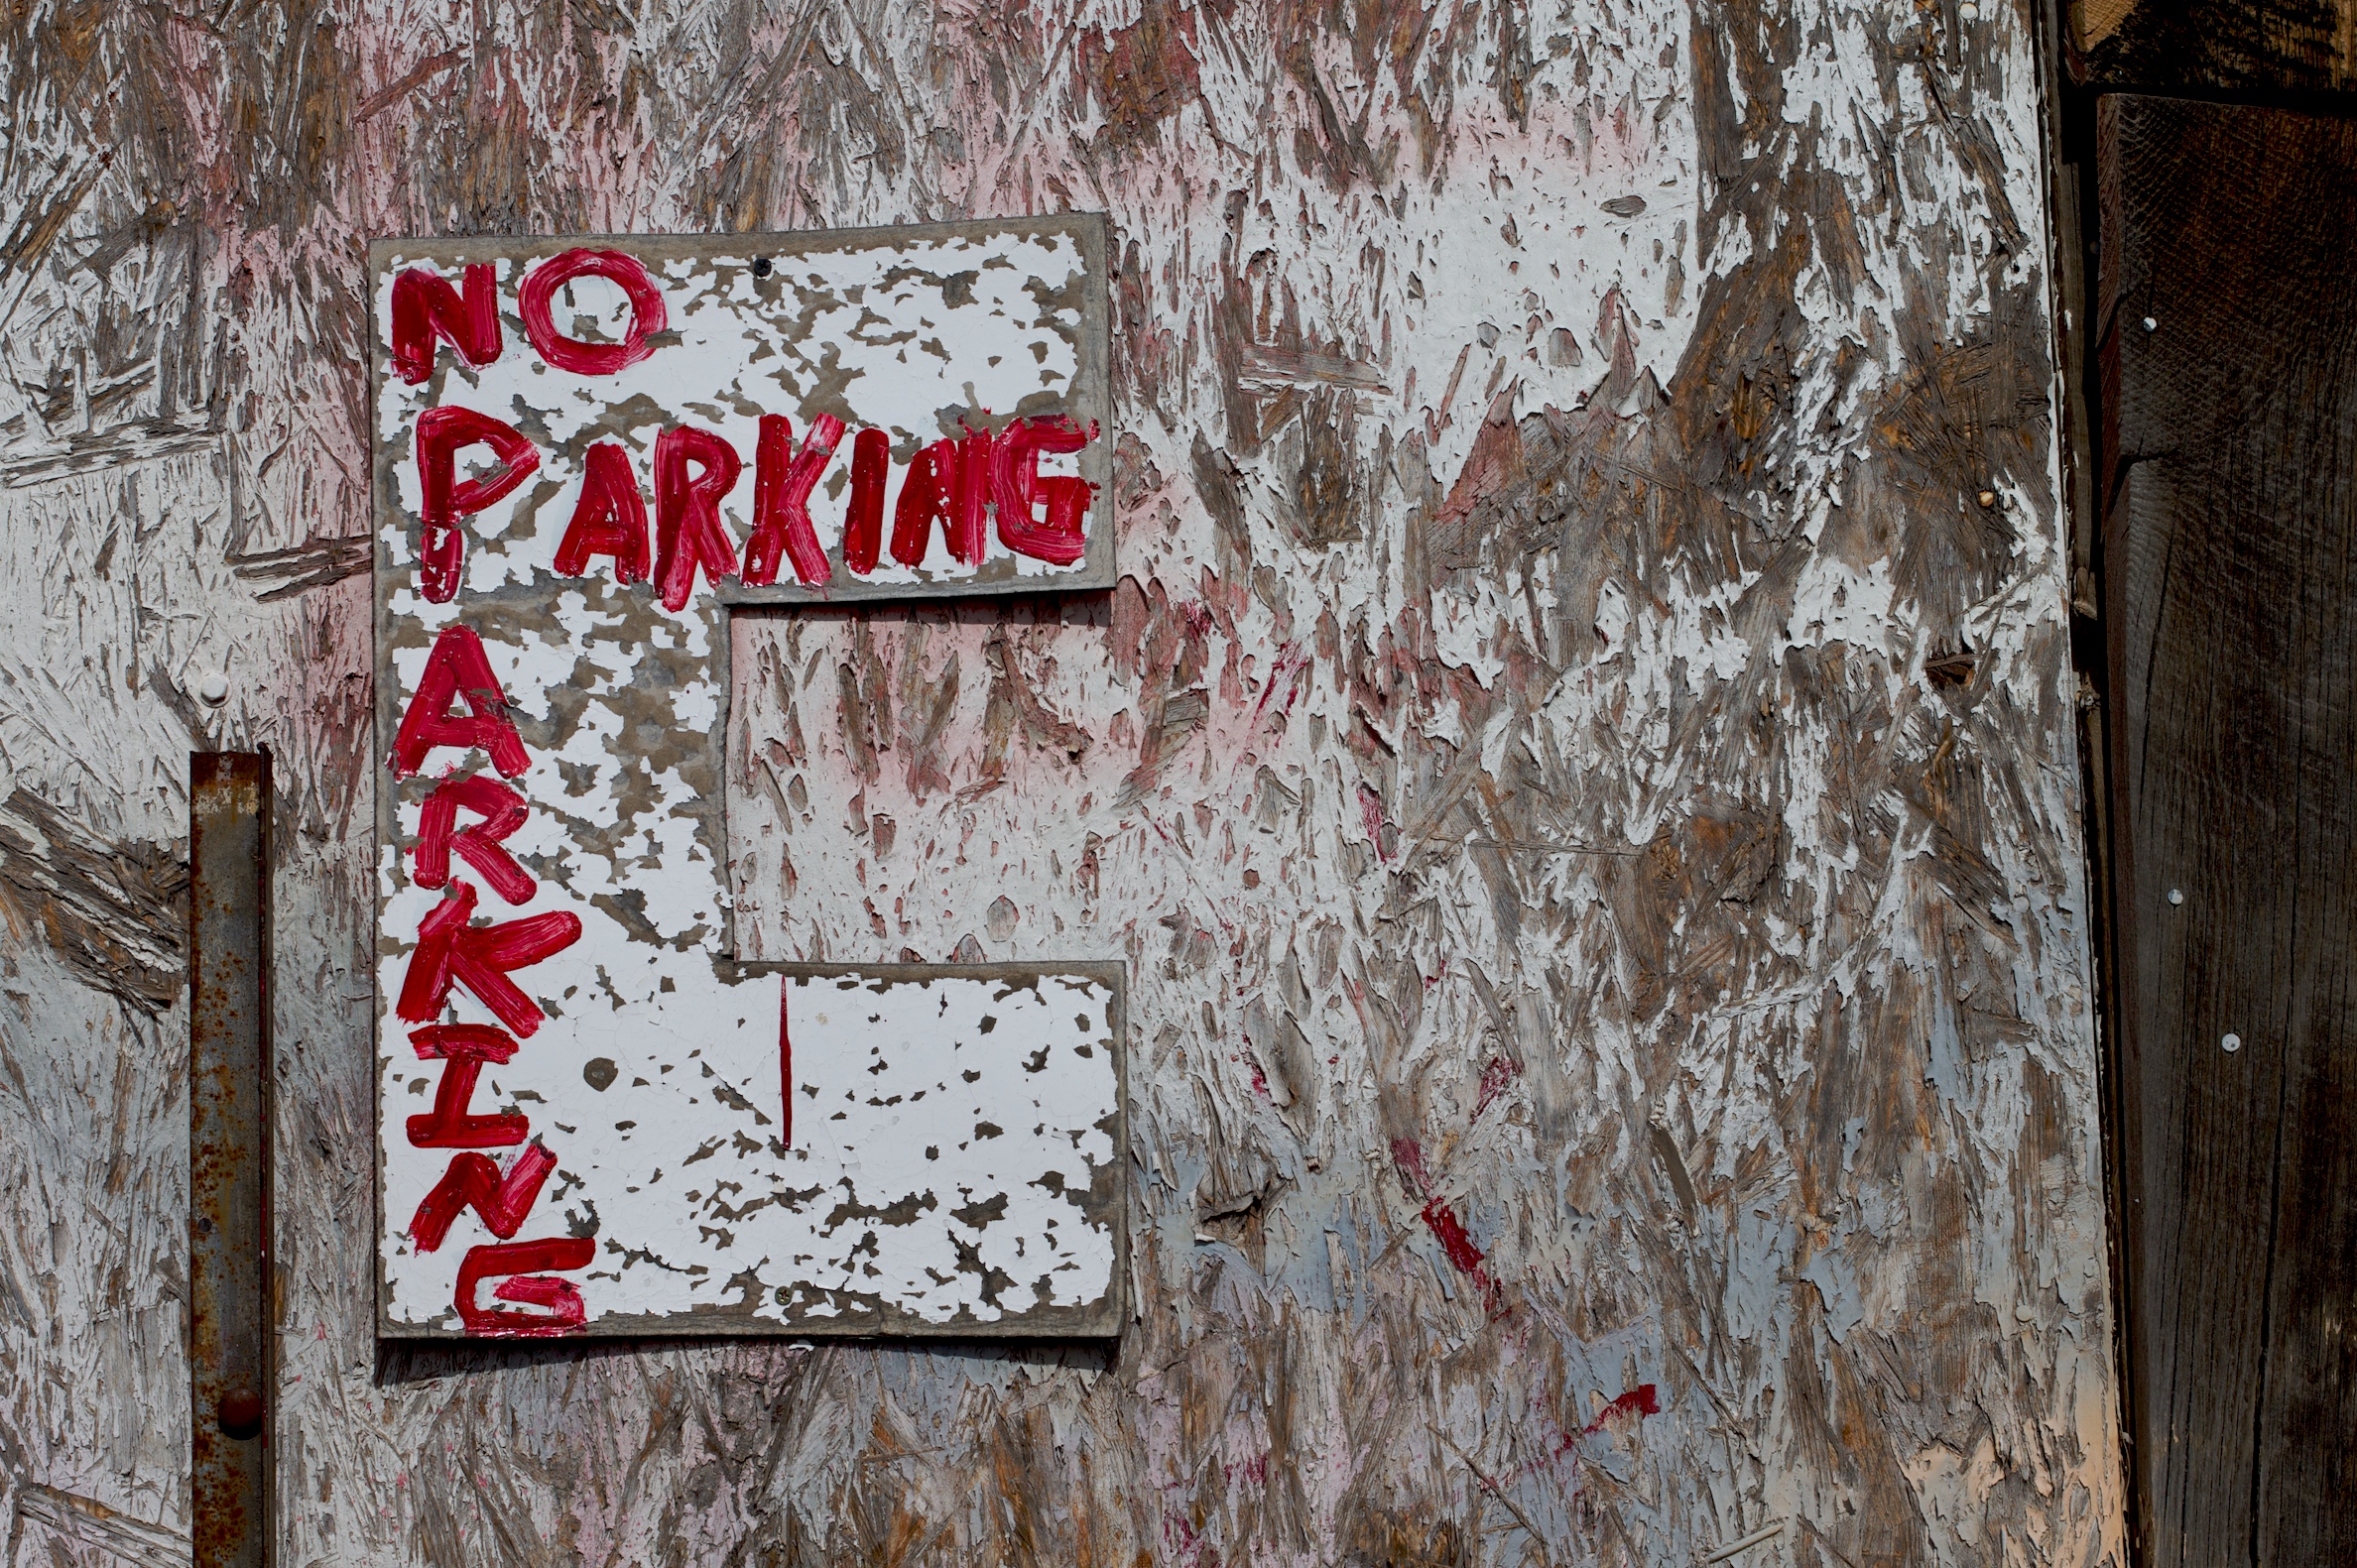
street, wall, red, graffiti, art, urban area